Wuthering Heights (1954 film)

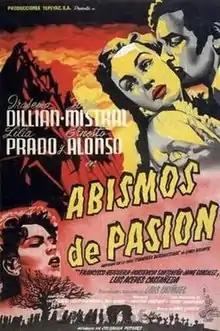
Theatrical release poster

Wuthering Heights is a 1954 Mexican film directed by Luis Buñuel. Its original Spanish title is Abismos de pasión ("Abysses of Passion").